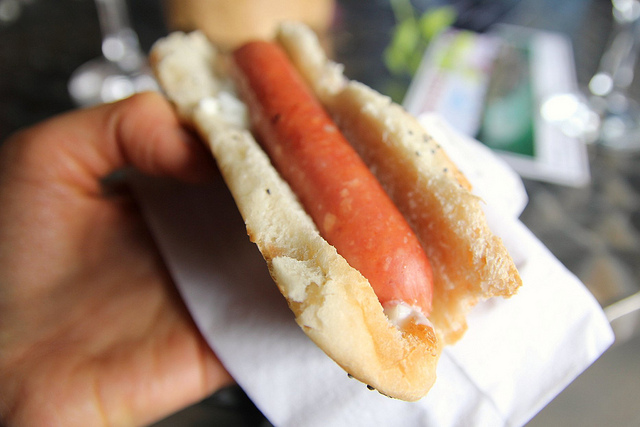
user: Given an image and a question. Answer the question in a short answer. Question: What are the ingredients for this type of sausage? Short Answer:
assistant: beef